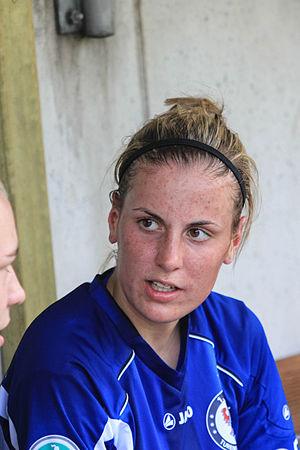
Jennifer Cramer, née le 24 février 1993 à Frankenberg, est une footballeuse allemande évoluant au poste de milieu de terrain. Elle évolue depuis 2008 au 1. FFC Turbine Potsdam.